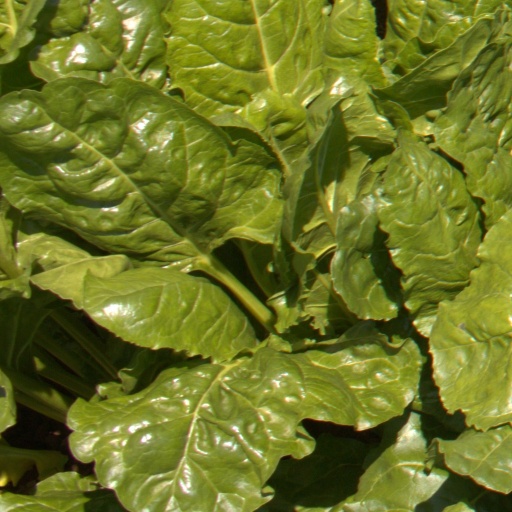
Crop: sugar beet